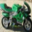
Label: motorcycle